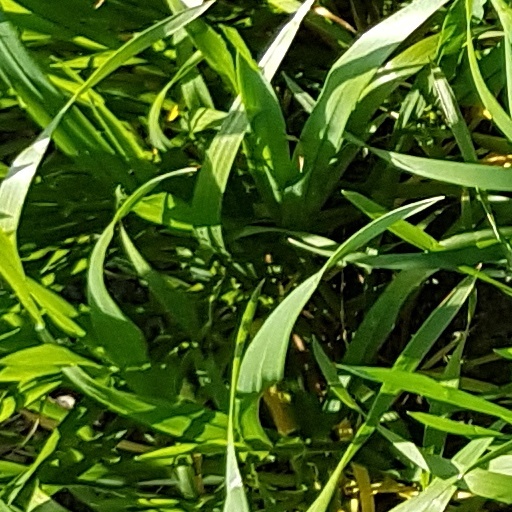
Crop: wheat